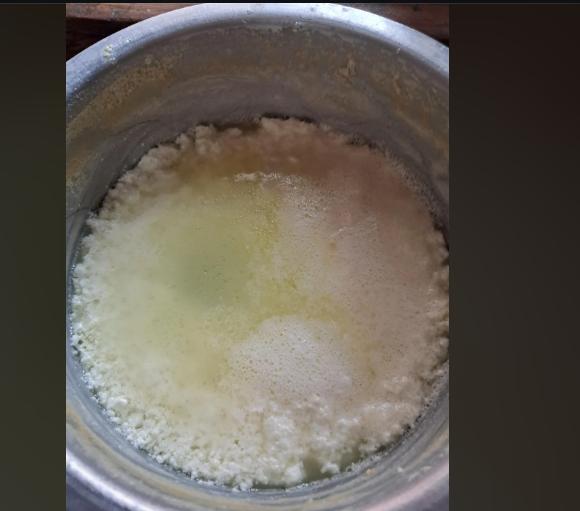
Ndani ya sufuria inachomwa maziwa yameganda na kutengana na maji yake.Mabonge meupe ya jibini  mbichi yanaelea juu yakimunika cha rangi ya manjano,kuonyesha mchakato wa utengenezaji wa jibini la nyumbani.Hali hii inaonyesha hatua muhimu katika upishi wa bidhaa za maziwa.